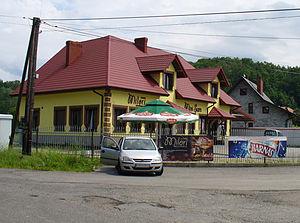
Wiatowice est une localité polonaise de la gmina de Gdów, située dans le powiat de Wieliczka en voïvodie de Petite-Pologne.